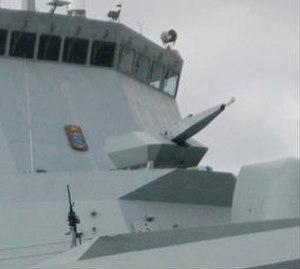
AHEAD est une munition de type "airburst", c'est-à-dire explosant dans les airs et fonctionnant sur le principe du shrapnel. Elle sert à la défense contre l'aviation, les drones et les missiles en étant tirée par canon antiaérien. Elle est fabriquée par Oerlikon Contraves.
Oerlikon Millennium aussi nommé MAS pour Millenium Anti-aircraft System est un canon antiaérien de 35 mm de type canon révolver utilisé comme système d'arme rapproché fabriqué par Oerlikon Contraves.